Entoku Station

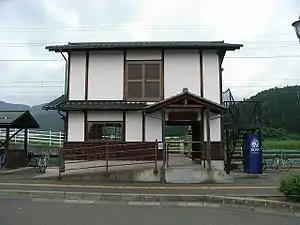
Entoku Station in June 2009

is a railway station in the city of Nakano, Nagano, Japan, operated by the private railway operating company Nagano Electric Railway.